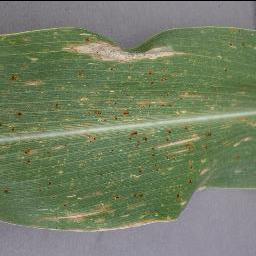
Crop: corn
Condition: (maize)_cercospora_spot_gray_spot